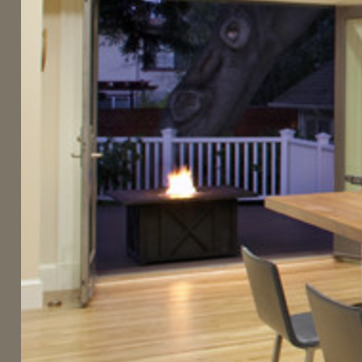
Material: other